Seth Meyers

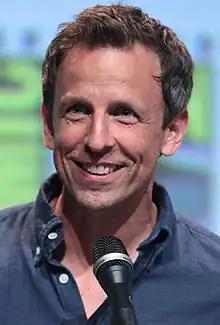
Meyers in 2015

Seth Adam Meyers (born December 28, 1973) is an American comedian, television host, writer, actor, and producer. He hosts "Late Night with Seth Meyers", a late-night talk show on NBC. Prior to hosting "Late Night", he was a cast member on NBC's sketch comedy series "Saturday Night Live" ("SNL") from 2001 to 2014, and served as the host's head writer, as well as an anchor of the show's news parody segment Weekend Update from 2006 until his departure from "SNL", in 2014.